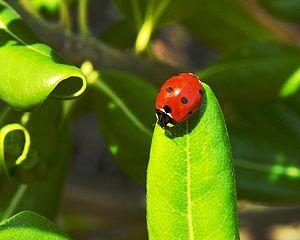
Lady Bug est un jeu d'arcade de type labyrinthe sur le thème des insectes produit par Universal Entertainment et sorti en 1981. Son système de jeu est similaire à celui de Pac-Man avec comme principale différence la possibilité d’interagir avec des portails qui modifient l'agencement du labyrinthe. La version arcade d'origine est restée confidentielle mais le jeu a connu un succès plus important à la suite de la sortie de la console ColecoVision dont il faisait partie des titres de lancement.